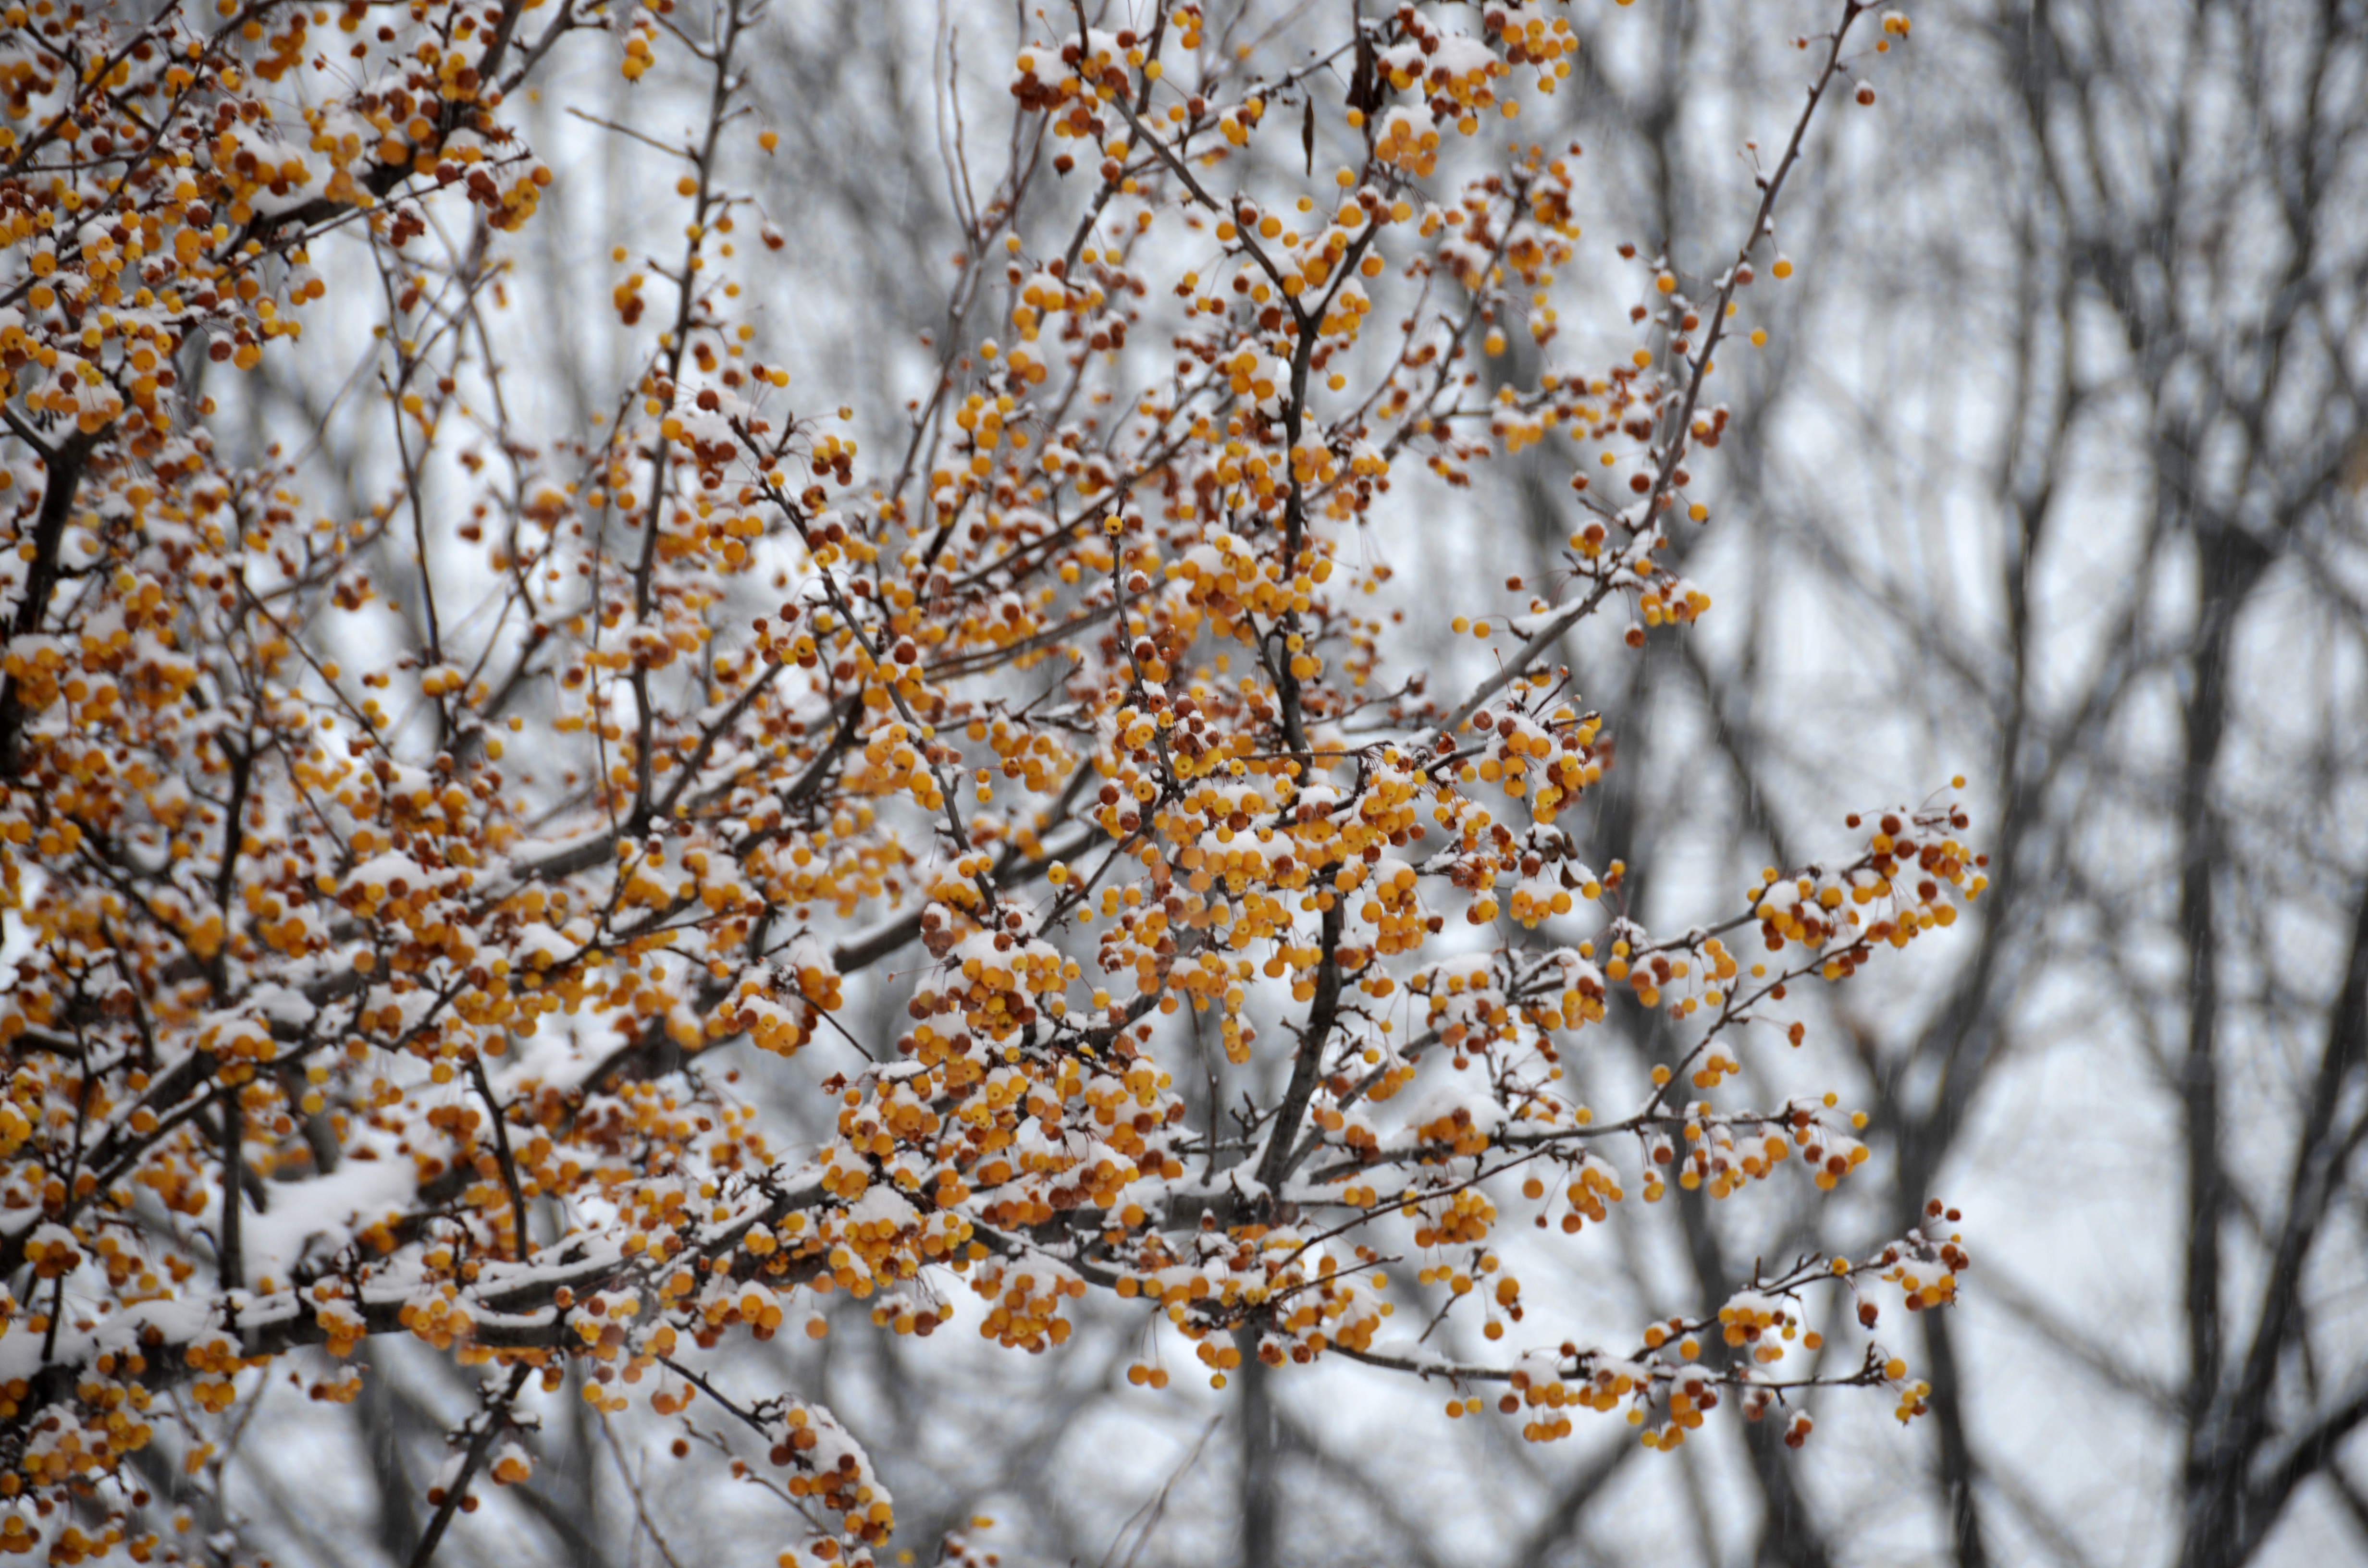
tree, nature, forest, branch, blossom, snow, cold, winter, plant, white, sunlight, leaf, flower, frost, ice, spring, autumn, weather, botany, flora, season, twig, branches, december, freezing, umber, macro photography, woody plant